Santiago del Estero Province

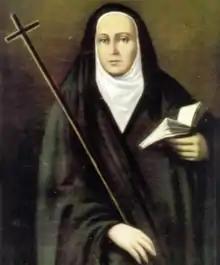
Saint María Antonia de San José was an Argentine religious sister

Santiago then passed under different governments, from the intendency of Tucumán to the "Audiencia de Charcas", then again to Tucumán, of which it was later to be designated capital.